Nicette Bruno

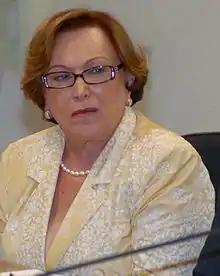
Bruno in 2008

Nicete Xavier Miessa ("née" Bruno; 7 January 1933 – 20 December 2020), known professionally as Nicette Bruno, was a Brazilian actress.